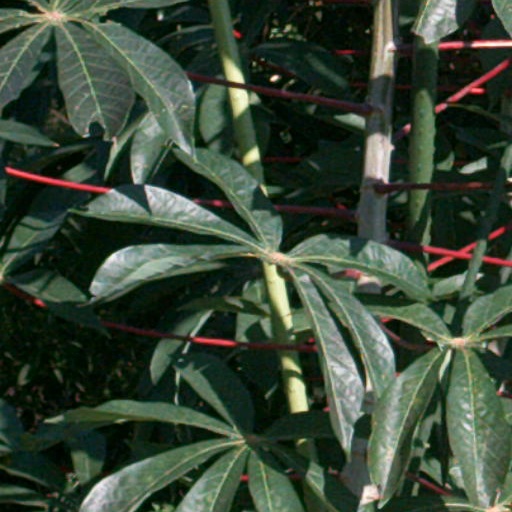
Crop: cassava